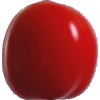
Label: Tomato 4